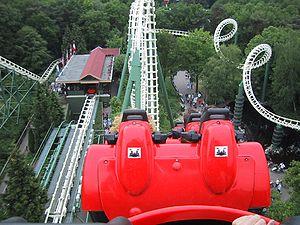
Efteling est un parc d'attractions et complexe de loisirs néerlandais situé à Kaatsheuvel, au Brabant-Septentrional.
Python est un parcours de montagnes russes en métal situé au parc d'attractions néerlandais Efteling.
Canada's Wonderland ouvert au public le 23 mai.